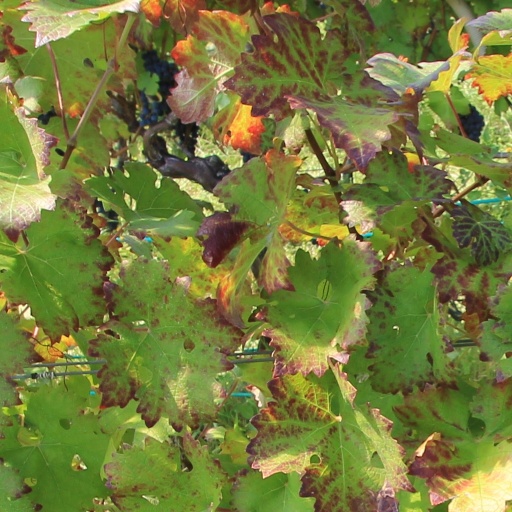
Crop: grape